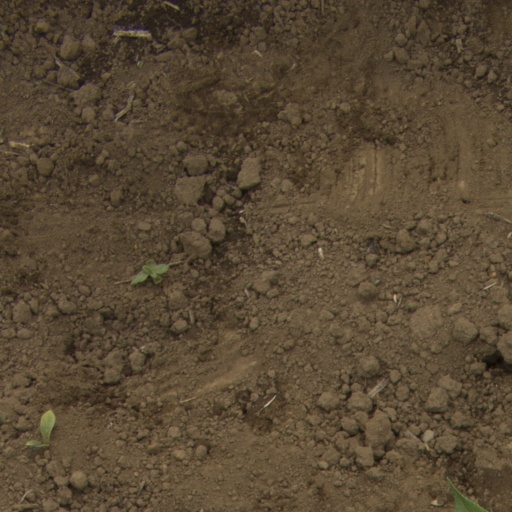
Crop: Jerusalem artichoke